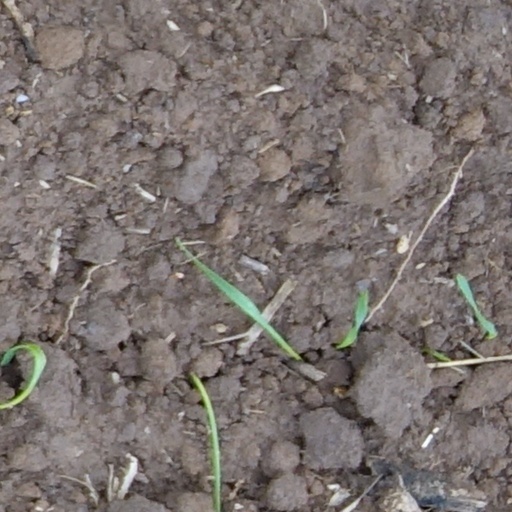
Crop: wheat